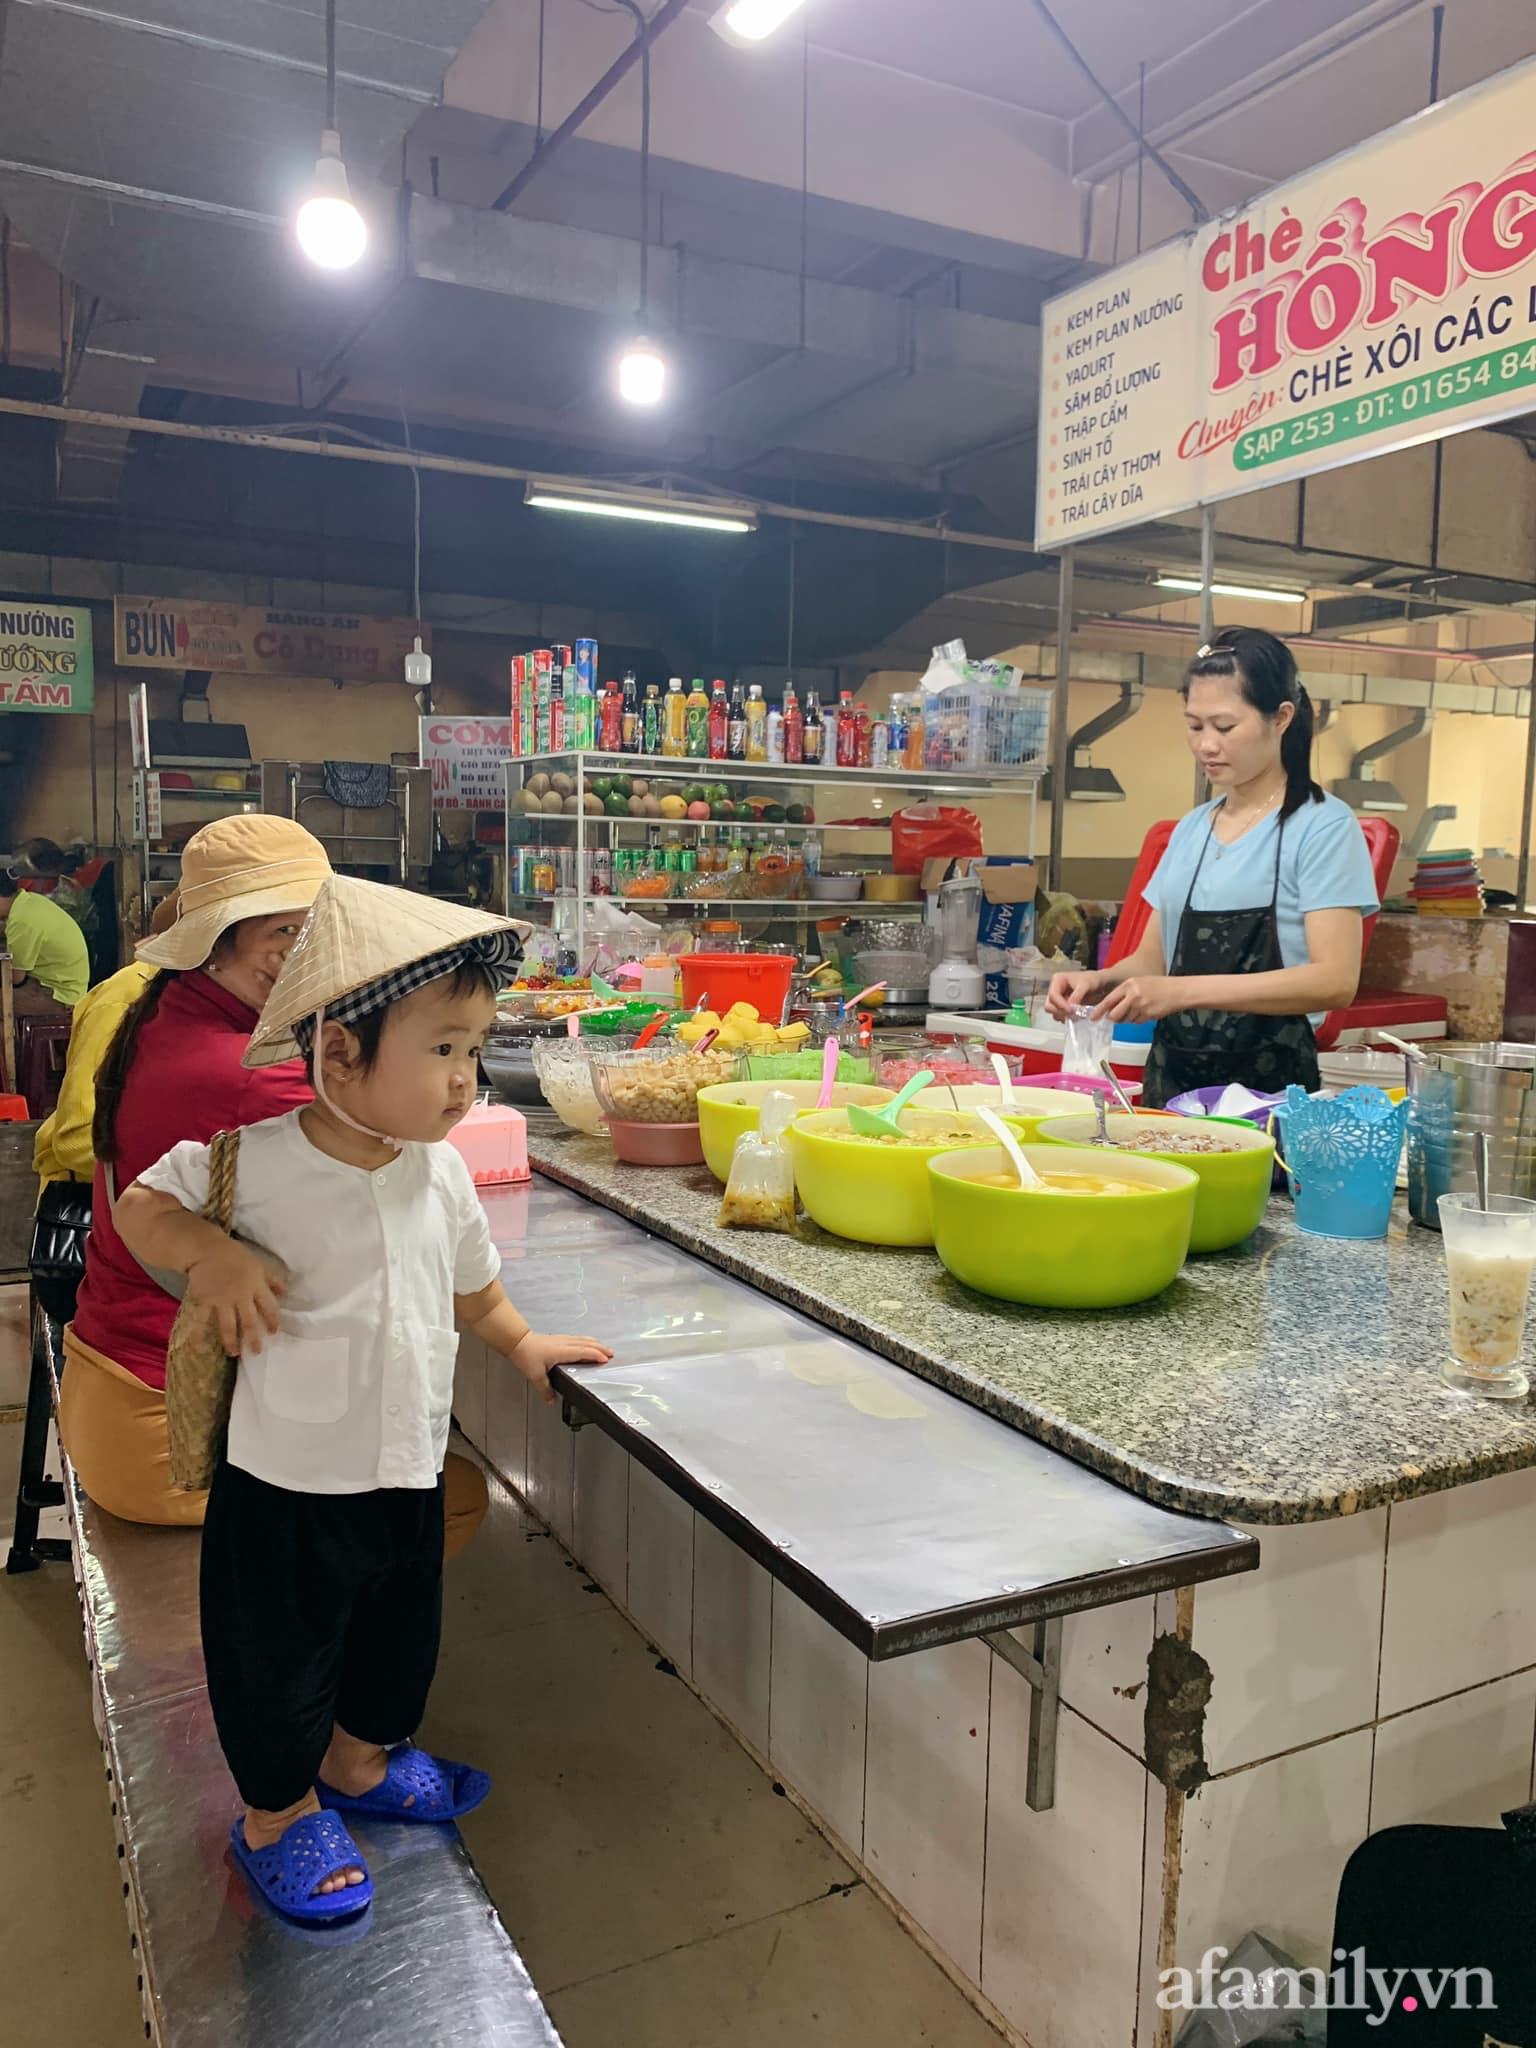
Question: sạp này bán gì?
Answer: bán kem plan, kem plan nướng, yaourt, sâm bổ lượng, thập cẩm, sinh tố, trái cây thơm, trái cây dĩa